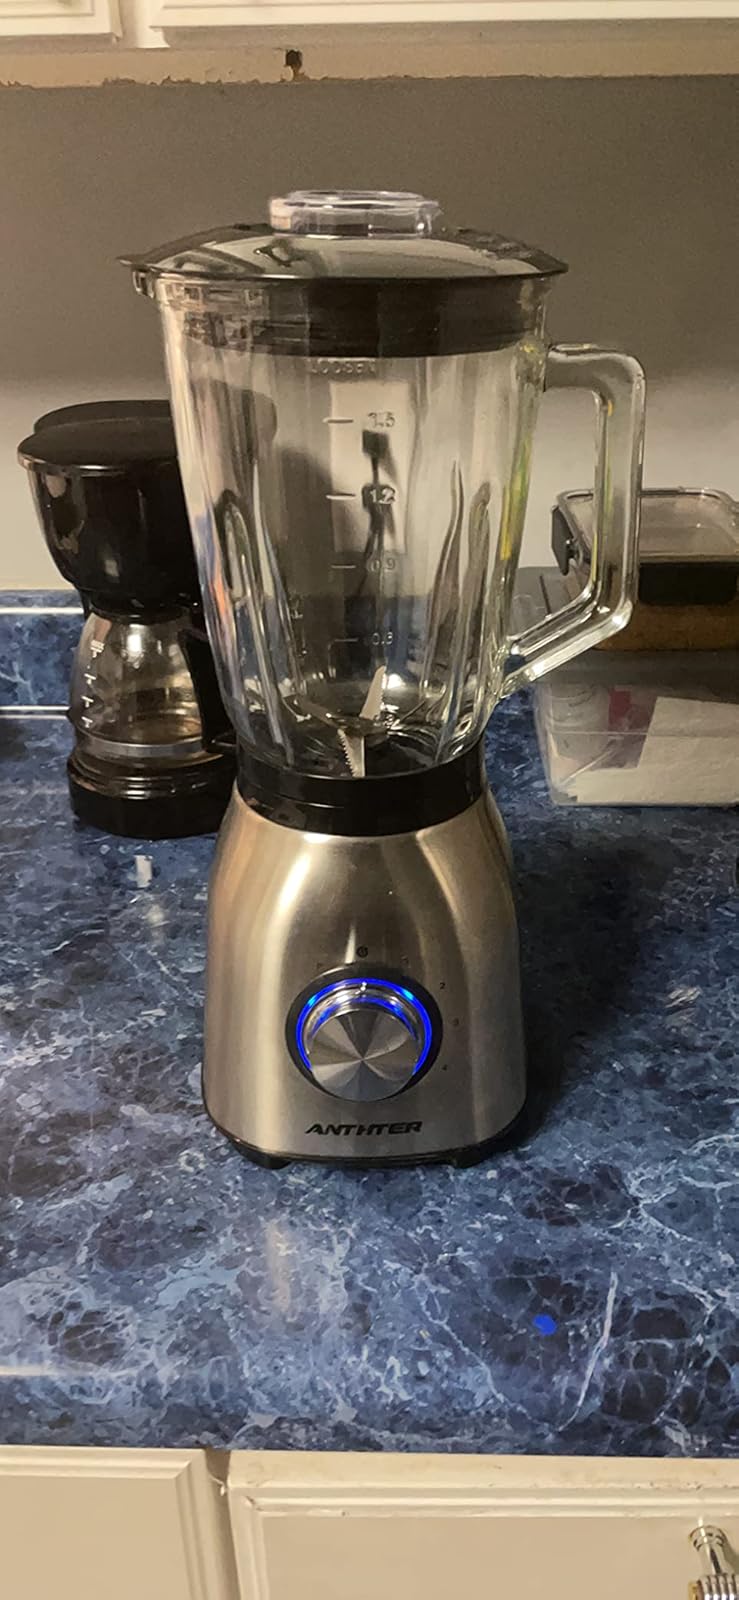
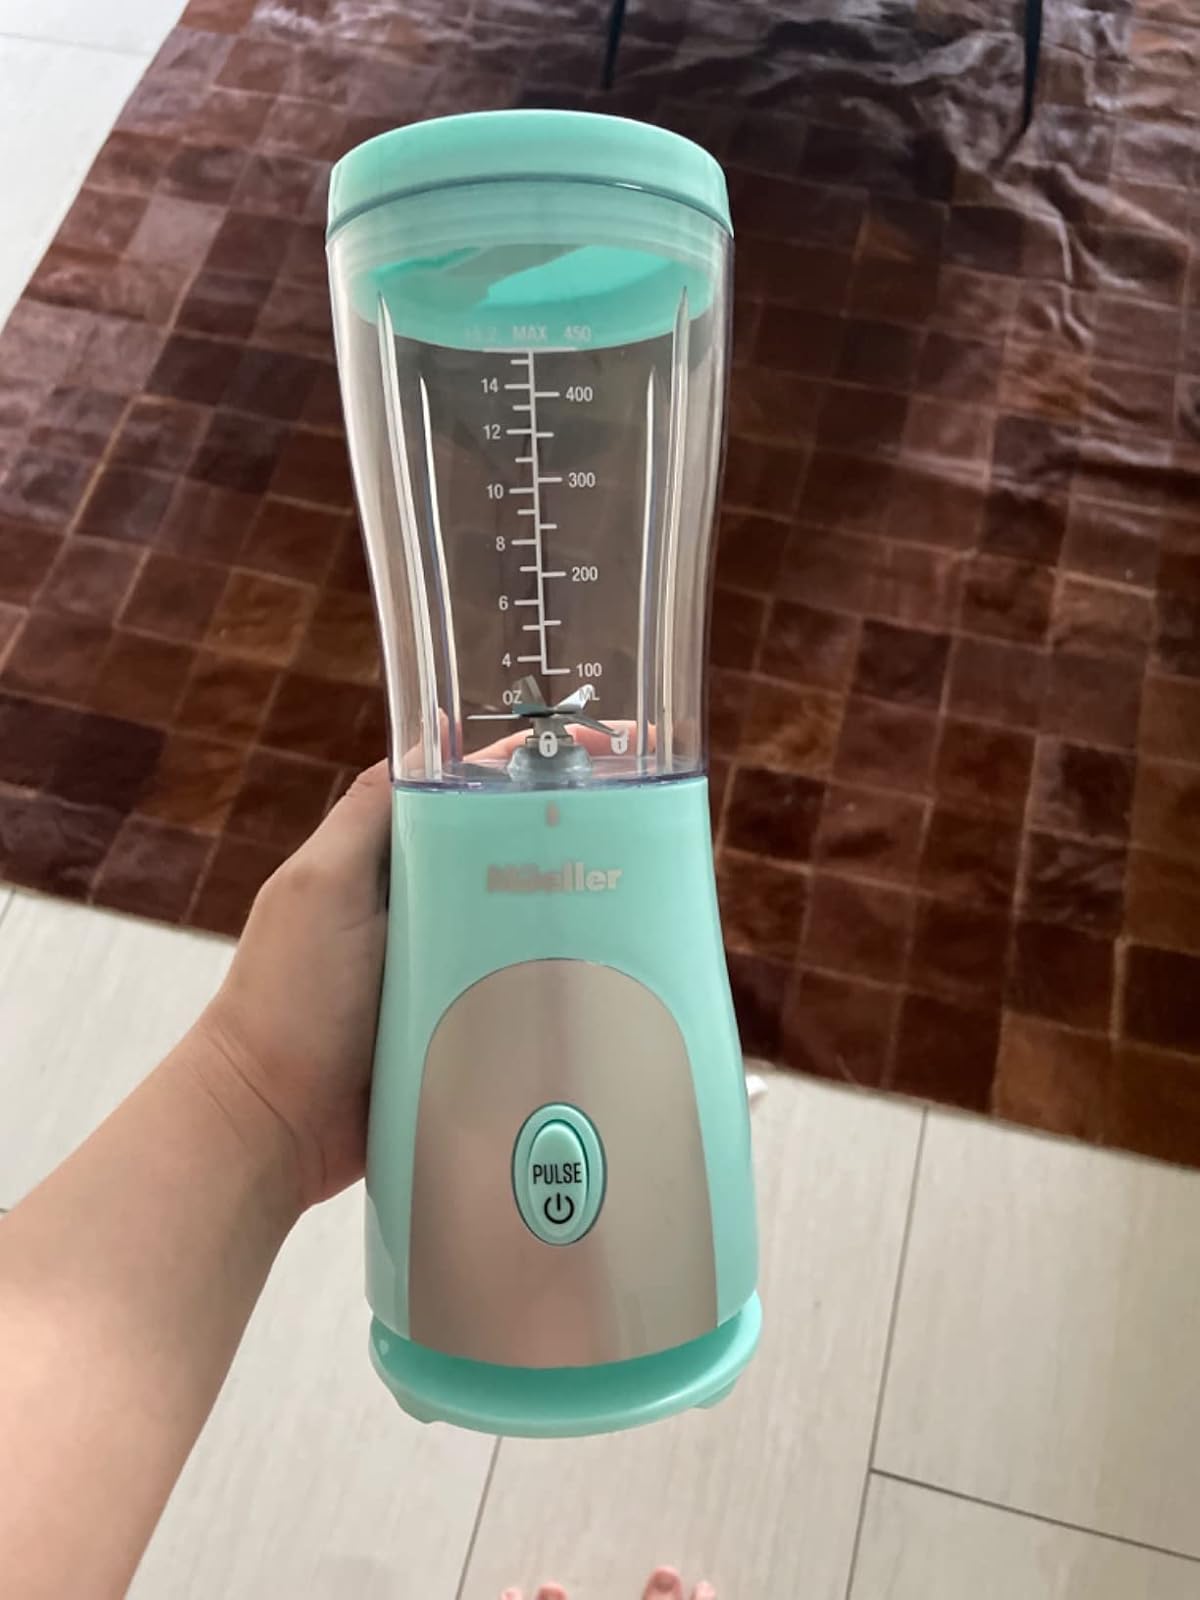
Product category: items_blender
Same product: no